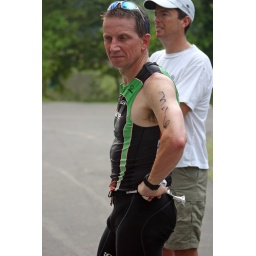
June 1st LR Sprint TRI with the swim in the ski lake and the bike and run on the NLR River trail